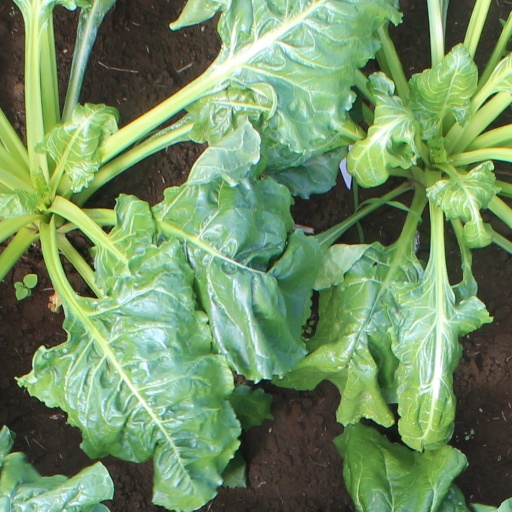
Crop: sugar beet